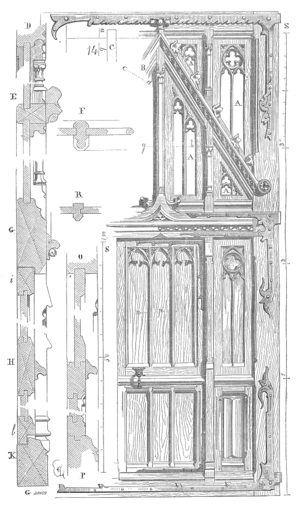
La menuiserie, art et métier, est l'ensemble des techniques mises en œuvre pour construire des ouvrages de taille relativement petite par la mise en forme et l'assemblage de menues pièces de bois. Ces assemblages se font de largeur, de longueur ou en angle.